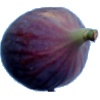
Label: Fig 1